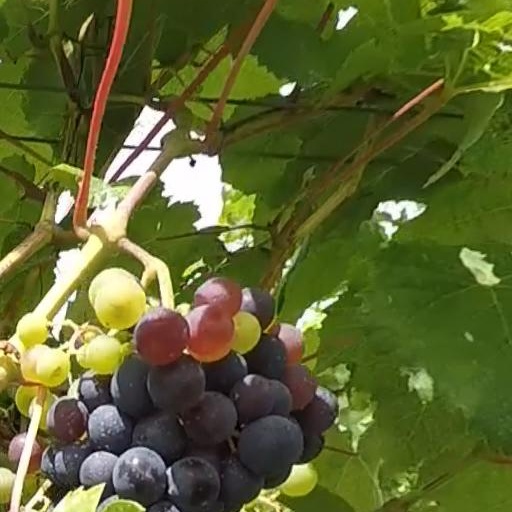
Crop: grape